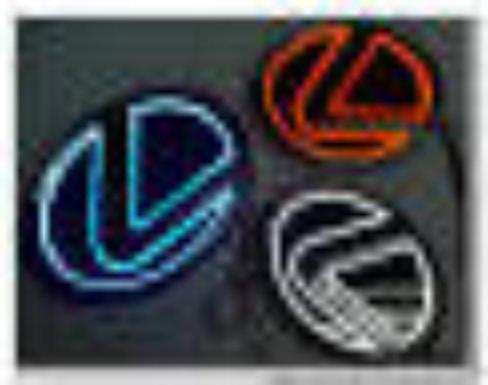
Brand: lexus-2
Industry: Transportation